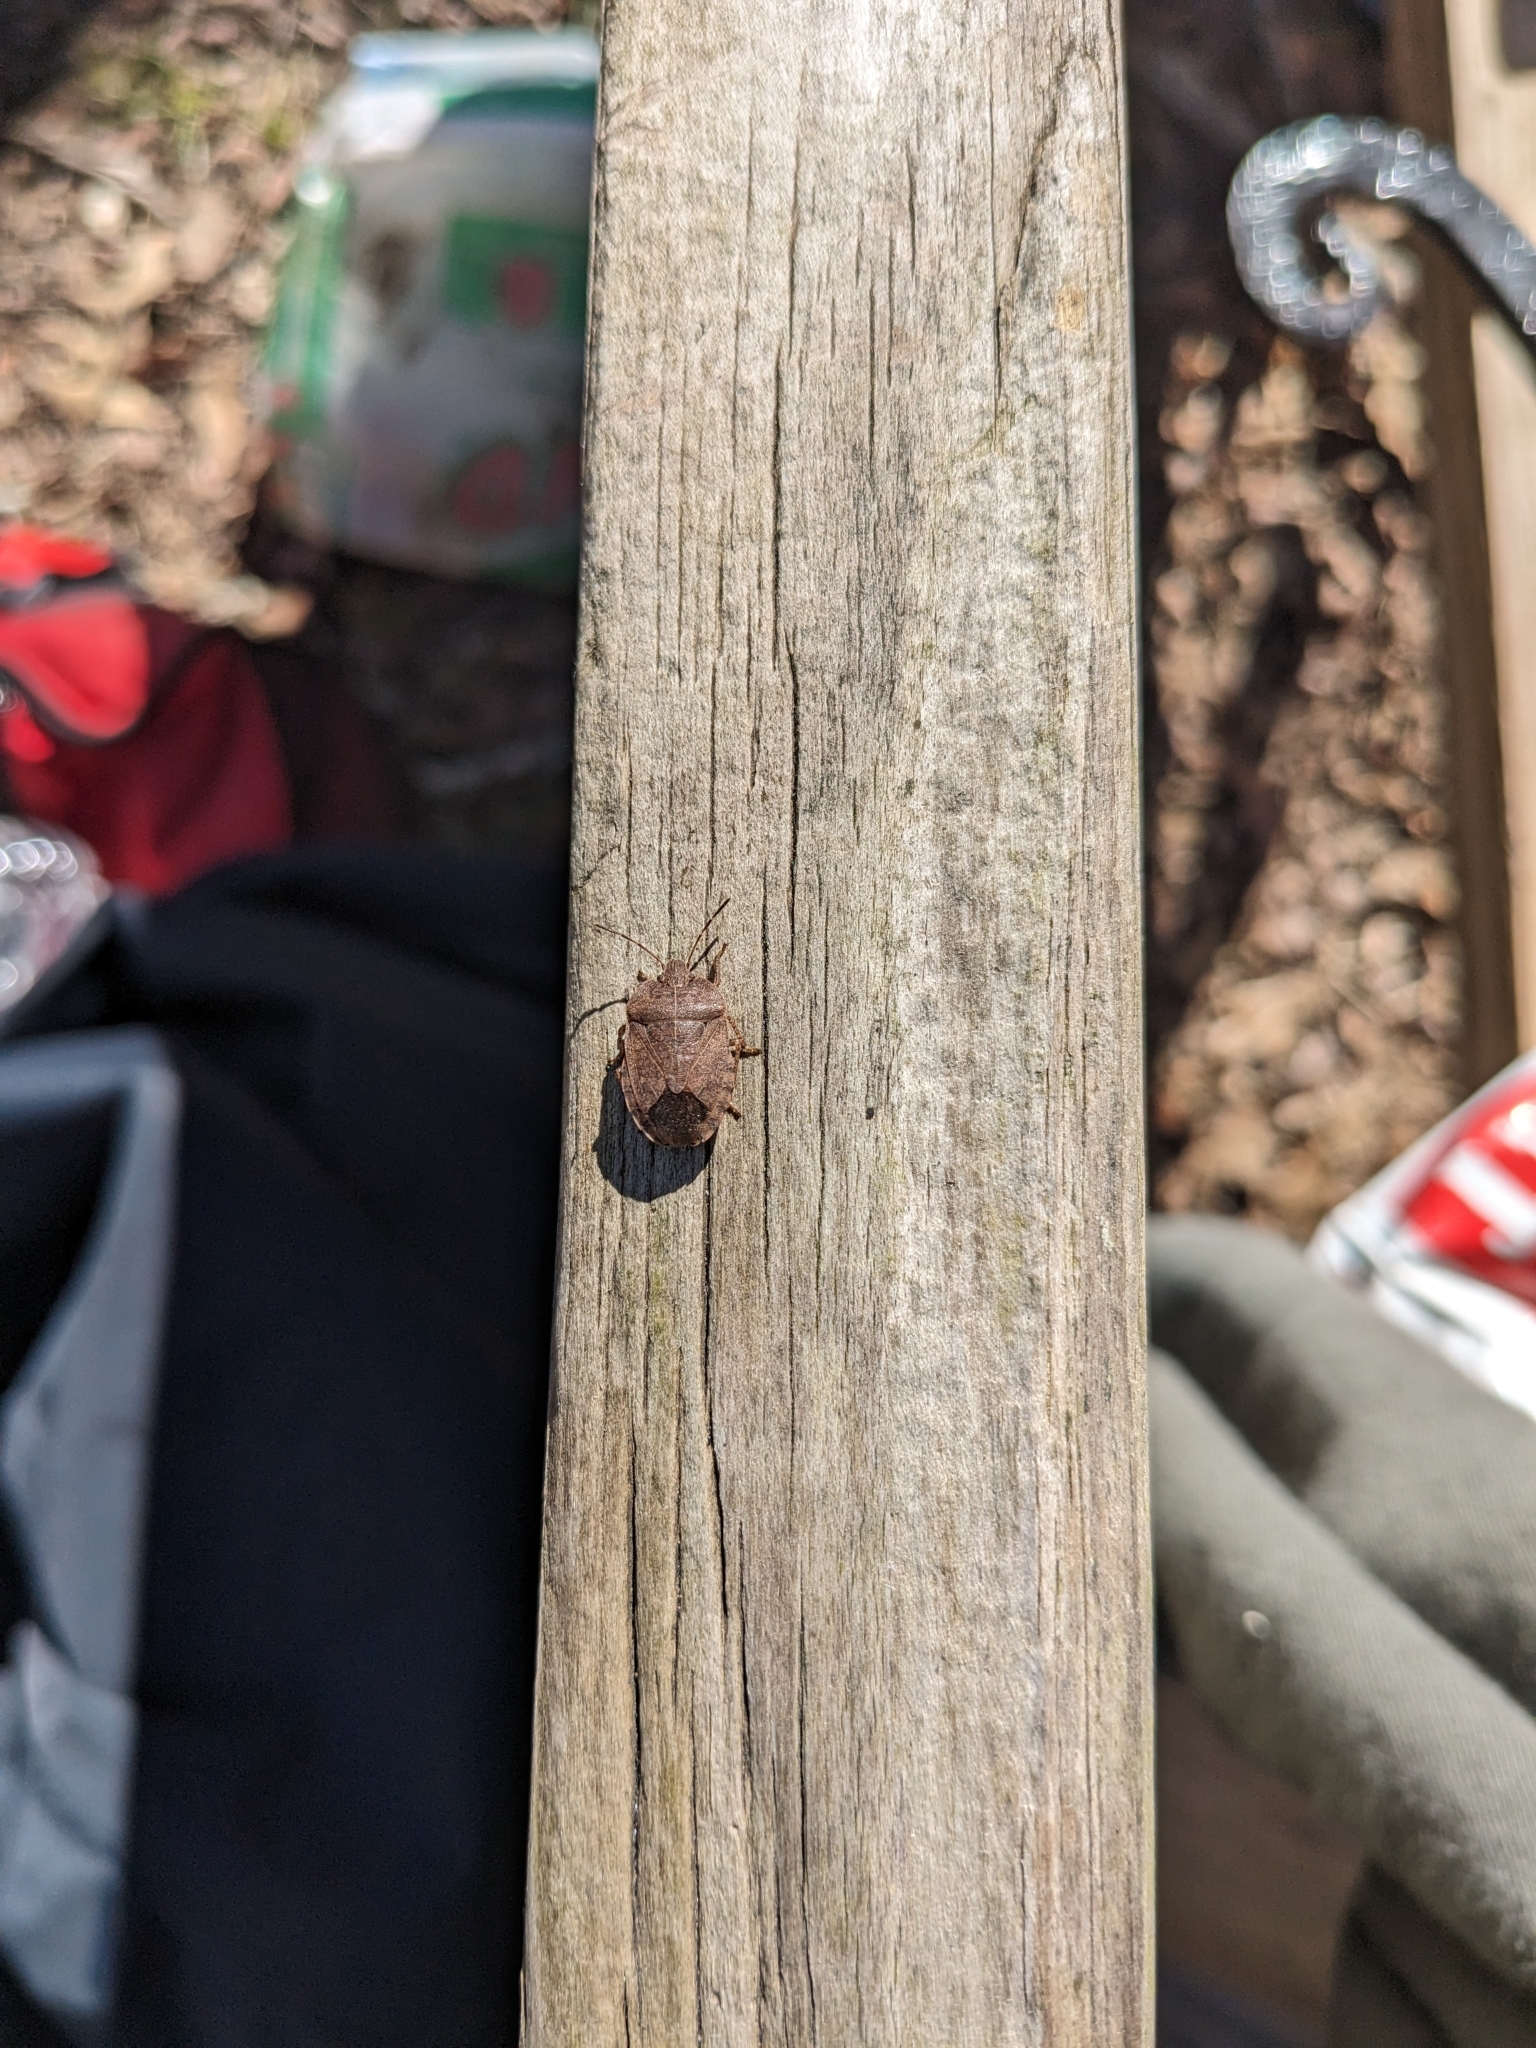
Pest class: stink_bug